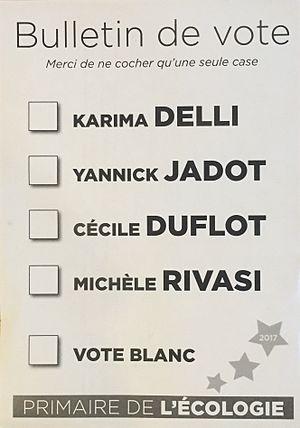
bulletin de vote - primaire de l'écologie 2016.
La primaire de l'écologie de 2016 se déroule en octobre et novembre pour désigner le candidat d'Europe Écologie Les Verts à l'élection présidentielle française de 2017.